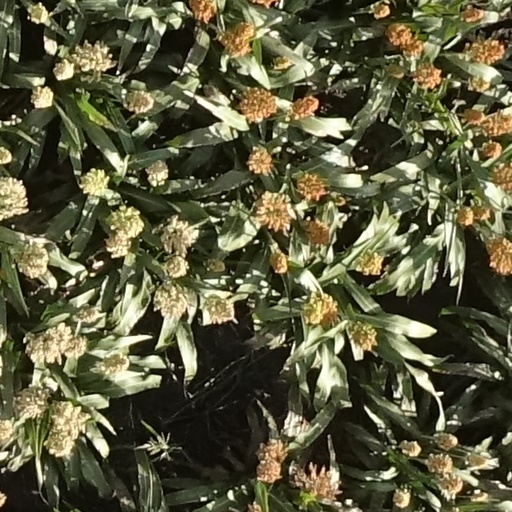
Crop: sorghum